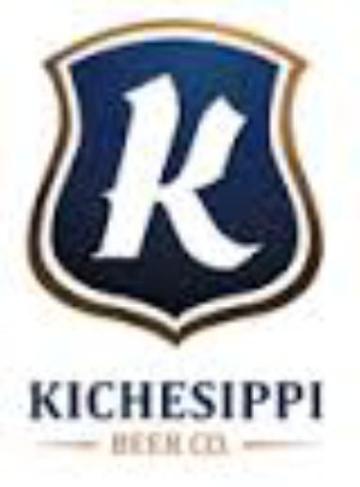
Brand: kichesippi-1
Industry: Food